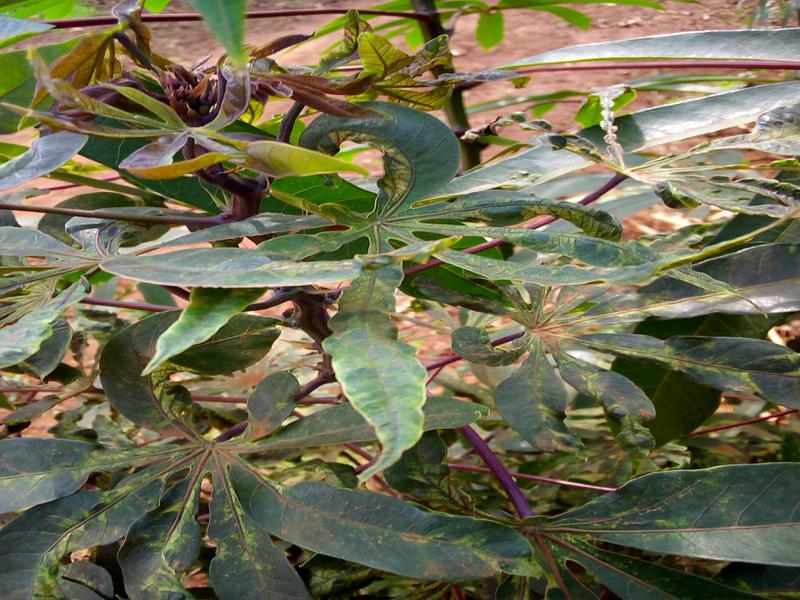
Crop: cassava
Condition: mosaic_disease